Farewell, Mr. President

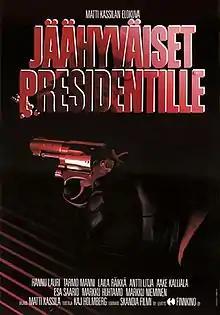
Original Finnish film poster

Farewell, Mr. President (or Goodbye, Mr. President) is a 1987 Finnish action thriller film directed by Matti Kassila and starring Hannu Lauri. It tells the story of a disgruntled waiter planning to assassinate the Finnish President. The film is based on a 1979 thriller novel of the same name by Pentti Kirstilä. Unlike contemporary Finnish films, the film is a thrilling film strongly influenced by post-classic Hollywood films.